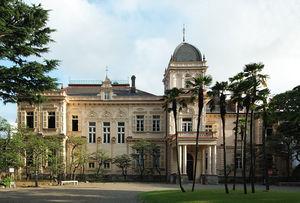
Josiah Conder, né le 28 septembre 1852 à Londres et décédé le 21 juin 1920 à Tokyo, est un architecte britannique qui fut conseiller étranger au Japon pendant l'ère Meiji. Il conçut de nombreux bâtiments publics de Tokyo, comme le Rokumeikan, et forma beaucoup d'architectes japonais qui devinrent plus tard reconnus. Il est surnommé au Japon le "père de l'architecture moderne japonaise".
Le jardin Kyū-Iwasaki-tei se trouve dans l'arrondissement de Taitō à Tokyo. C'est l'ancien domaine des Iwasaki, fondateur du groupe Mitsubishi; le nom Kyū-Iwasaki-tei signifie « Ancienne maison Iwasaki ». Le site est pourvu de trois bâtiments : une maison de style occidental conçue par l'architecte britannique Josiah Conder, une maison japonaise et une maison de billard, le tout sur une superficie d'environ 17 000 m².